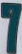
Number: 7